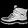
Label: Ankle boot